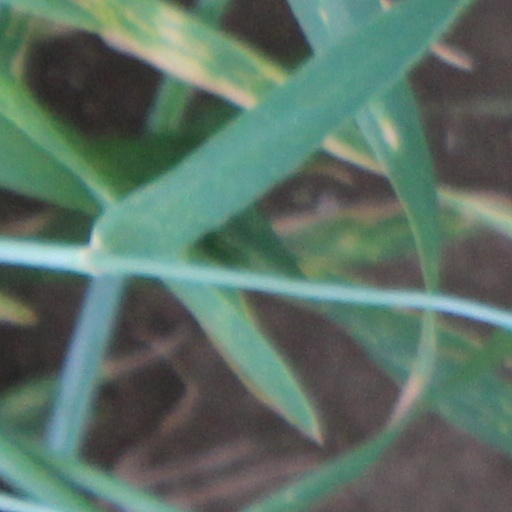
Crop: wheat